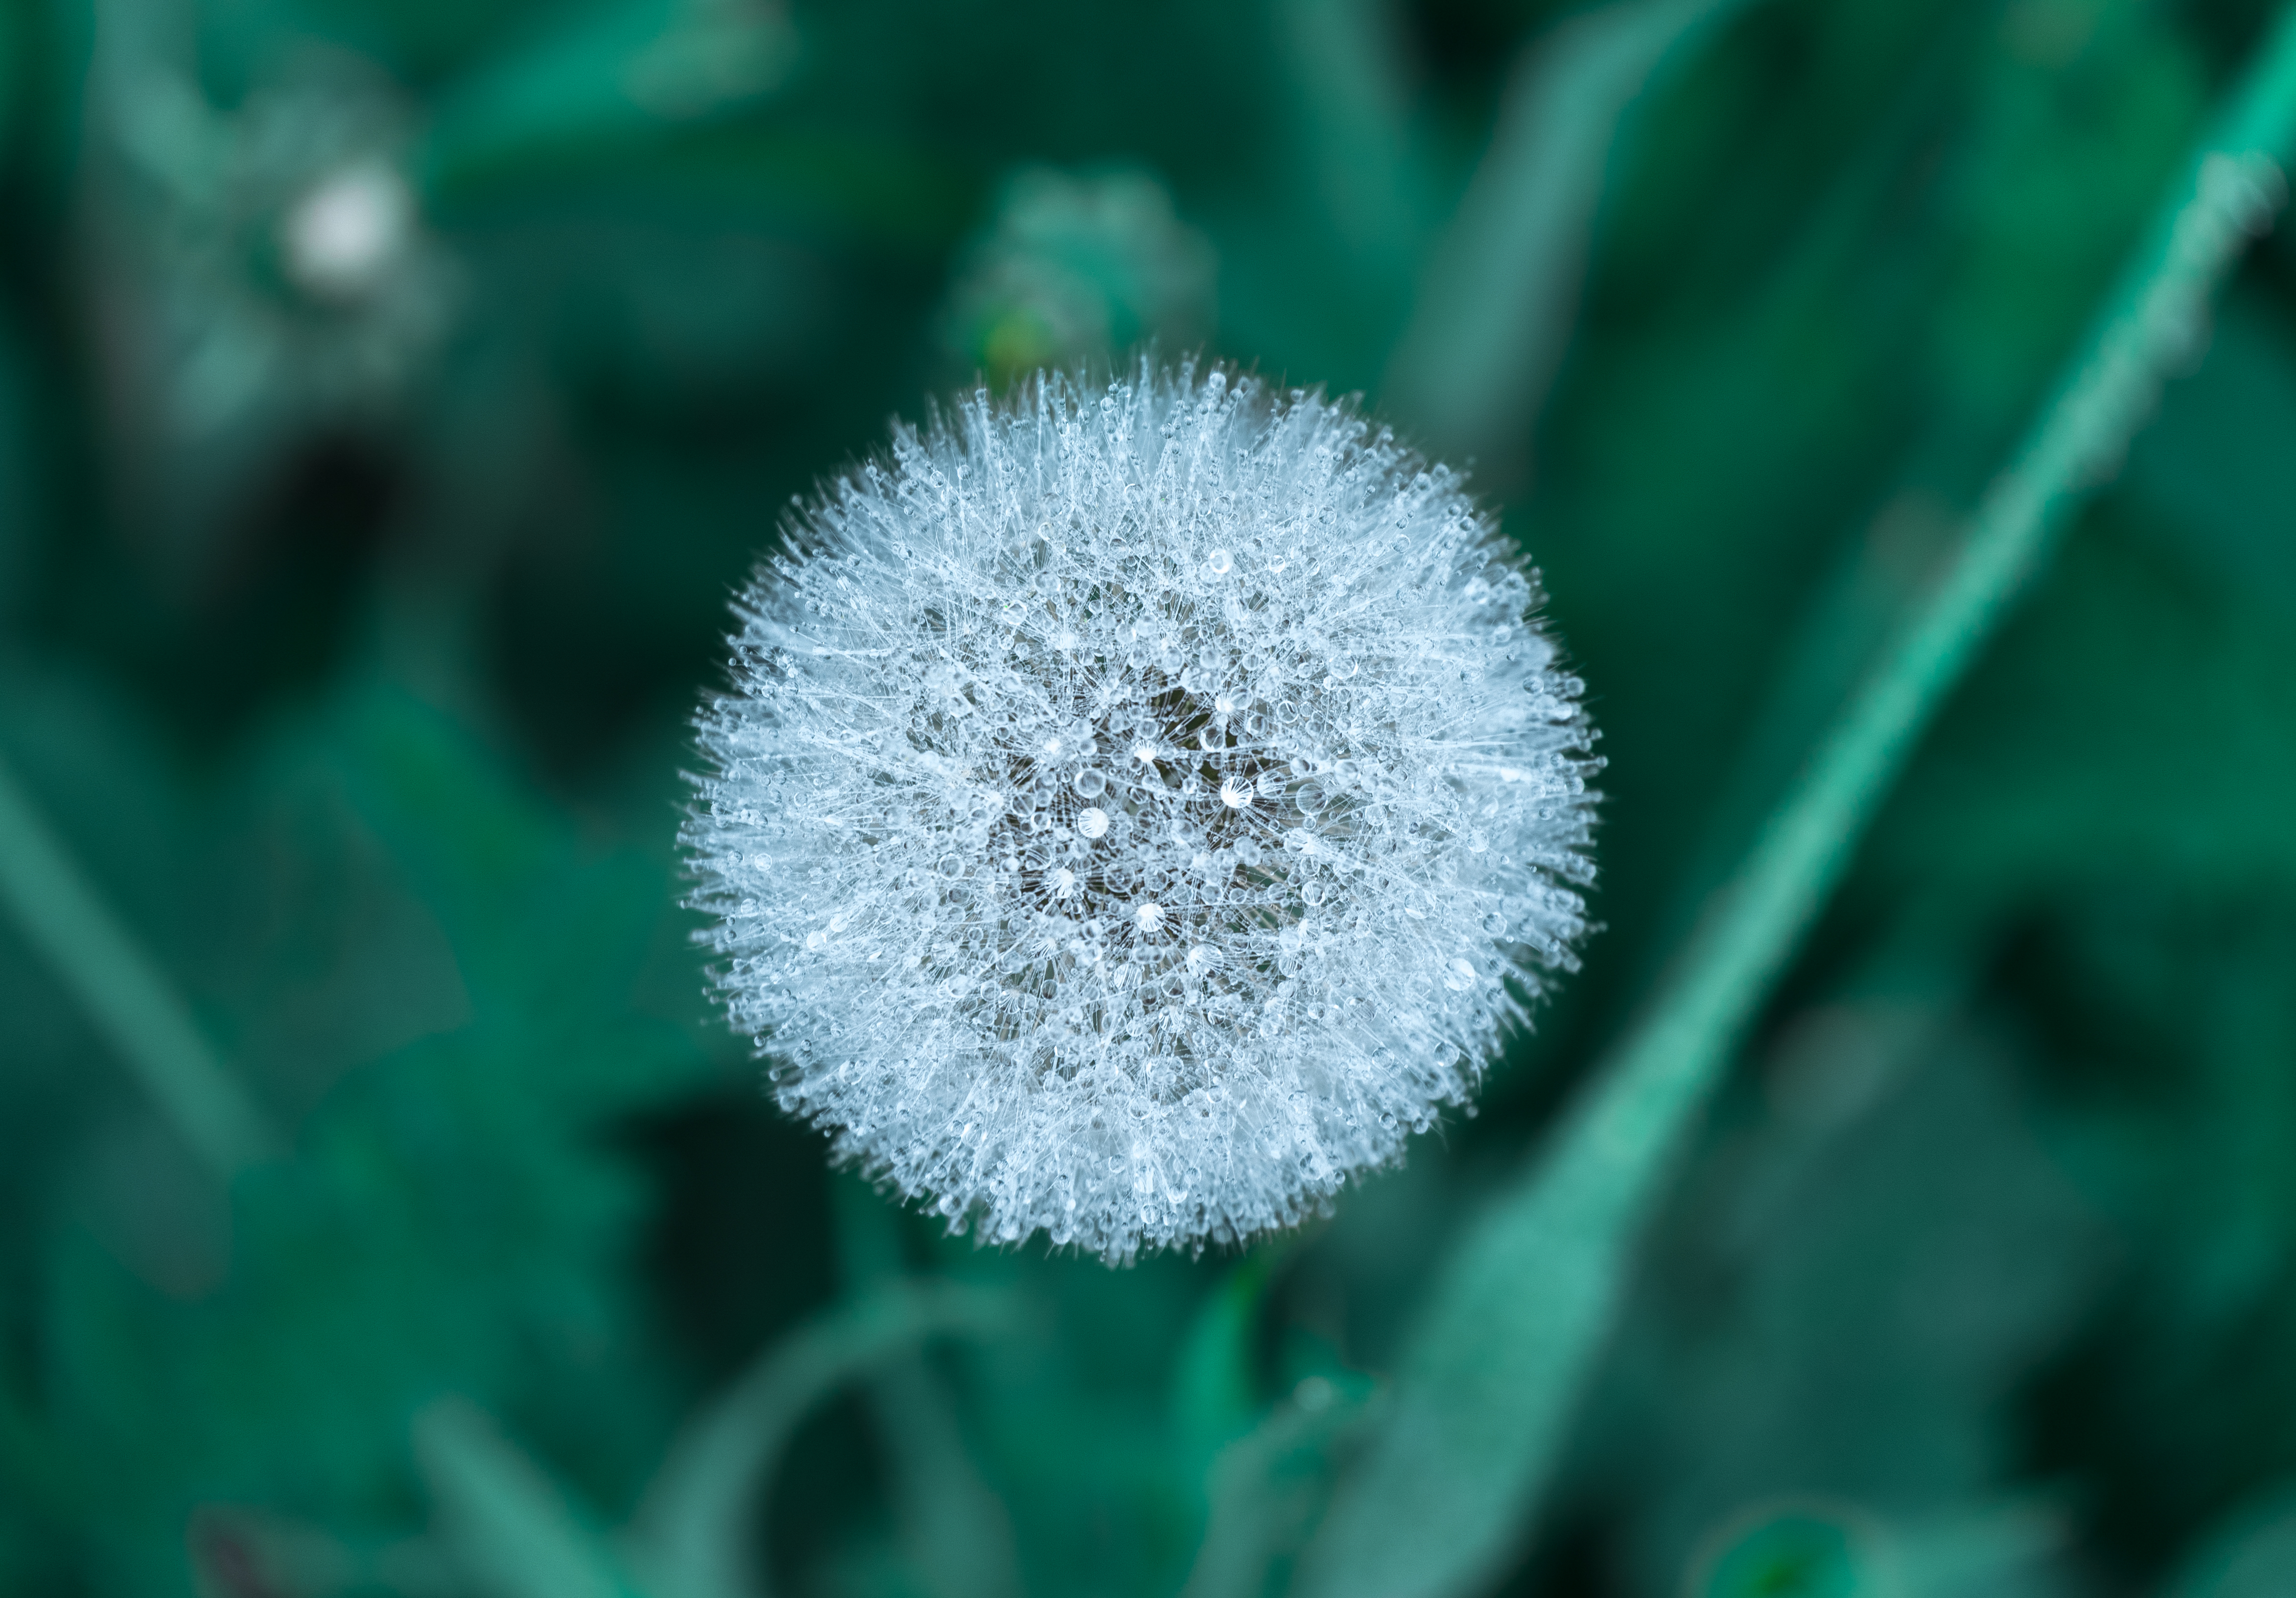
nature, blossom, plant, photography, dandelion, flower, petal, bloom, frost, green, macro, garden, flora, close up, macro photography, flowering plant, daisy family, plant stem, land plant